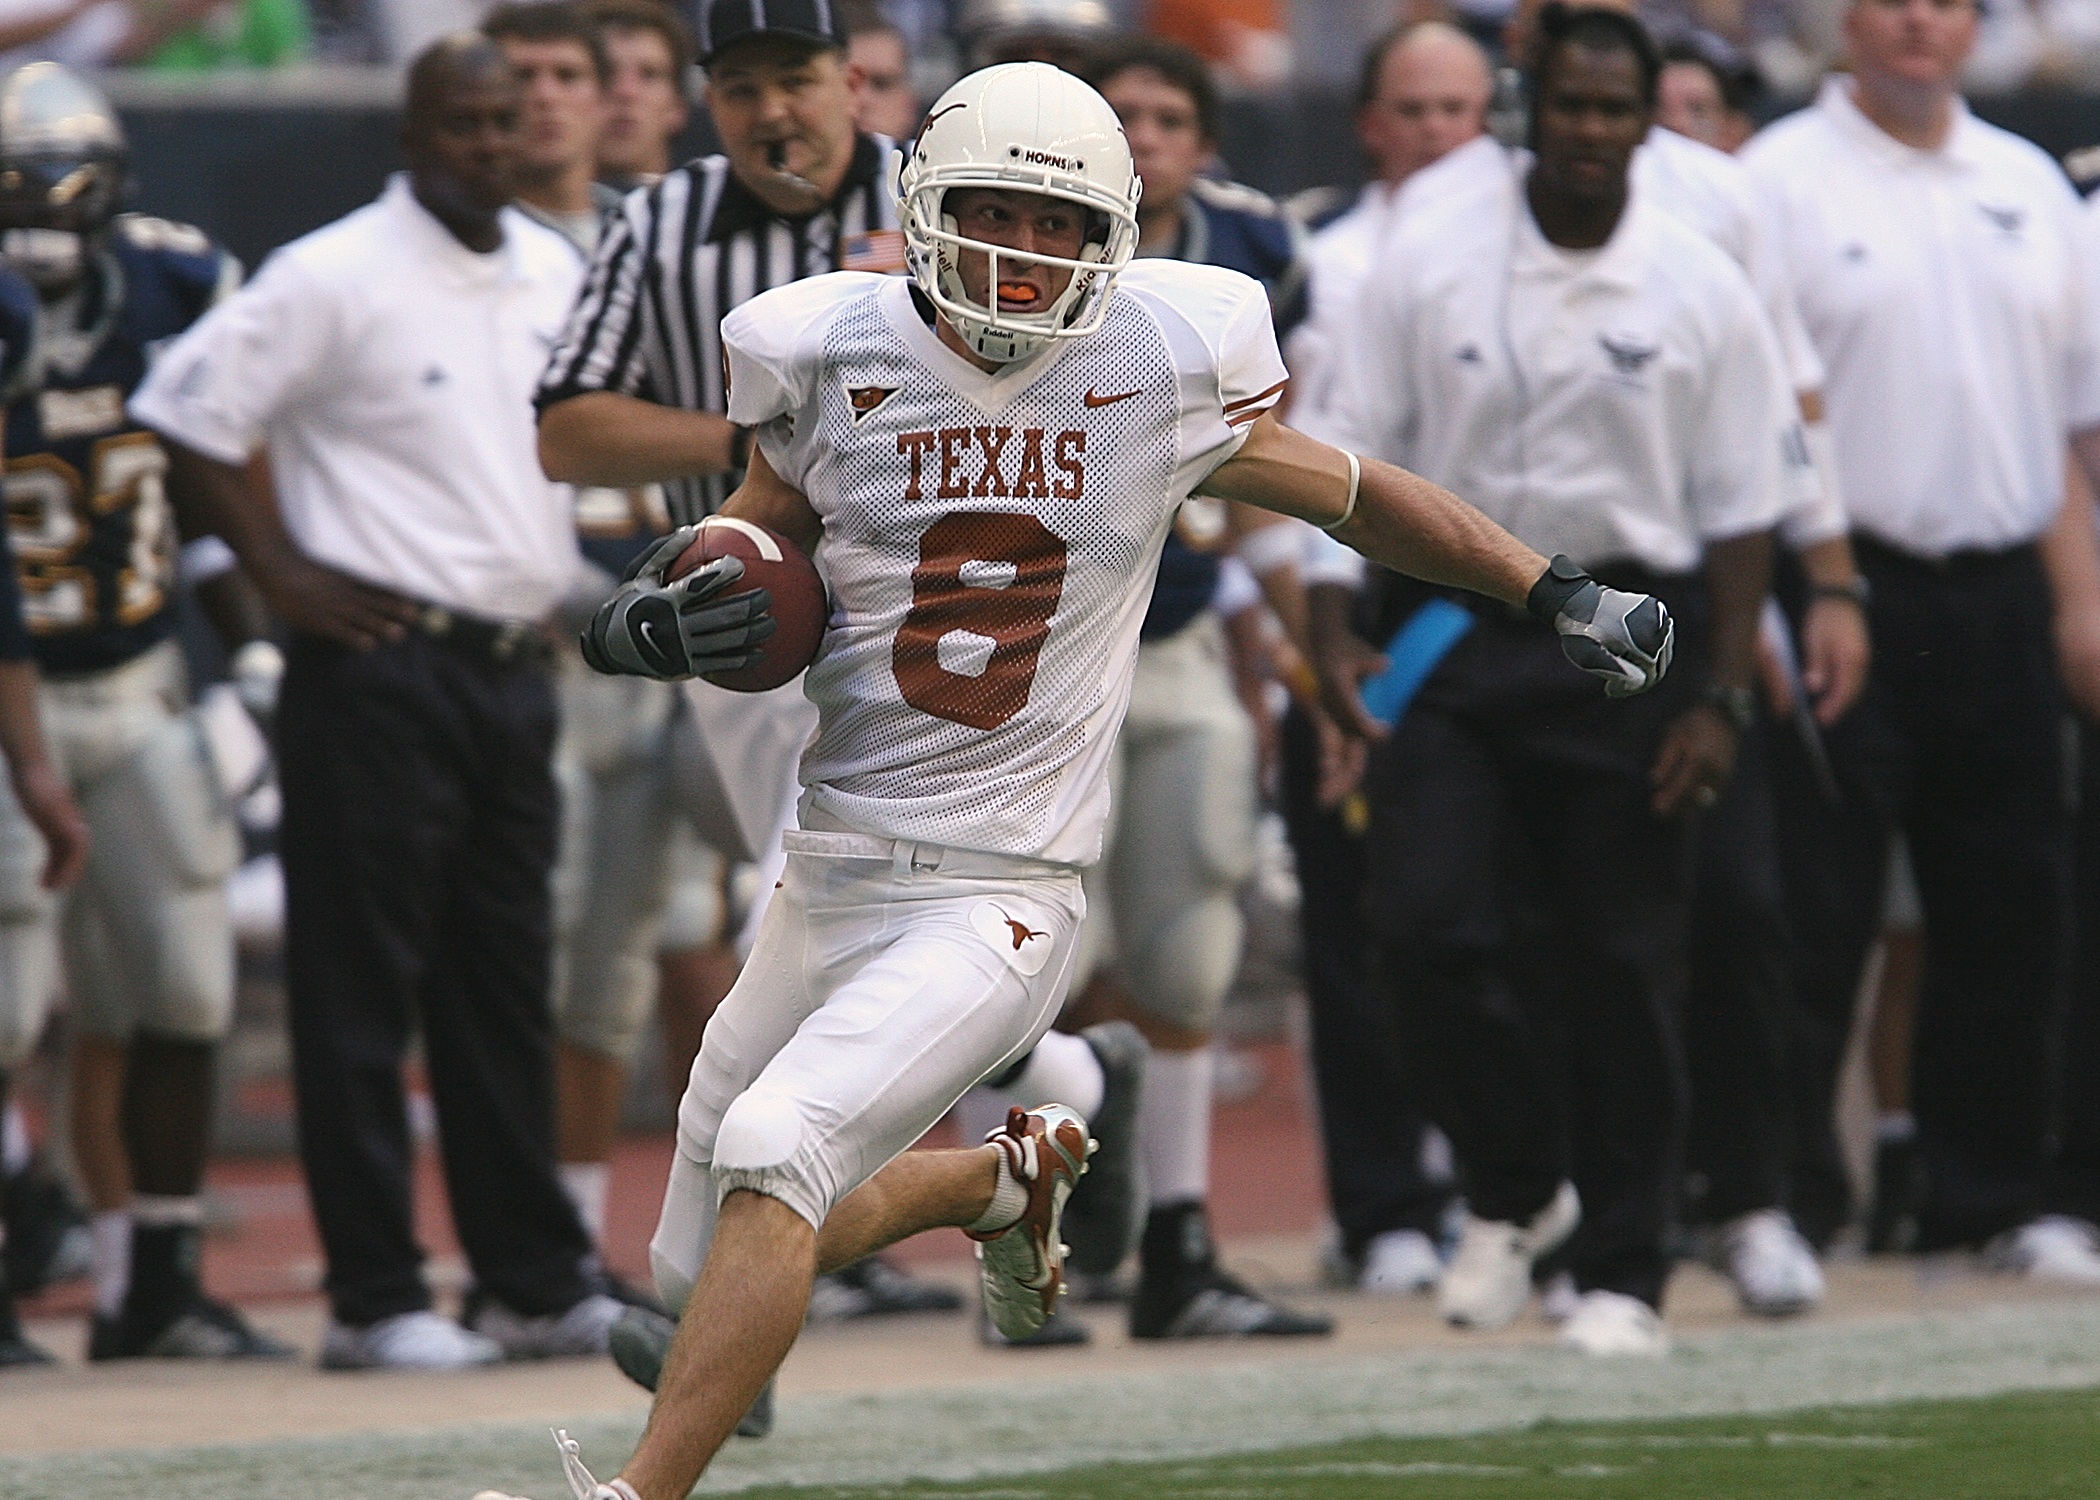
game, running, male, athletic, action, soccer, football, stadium, player, competition, american football, sports, helmet, uniform, competitive, college, athlete, referee, sideline, receiver, tackle, compete, football player, ball carrier, gridiron, running back, competitor, sport american, pigskin, college baseball, gridiron football